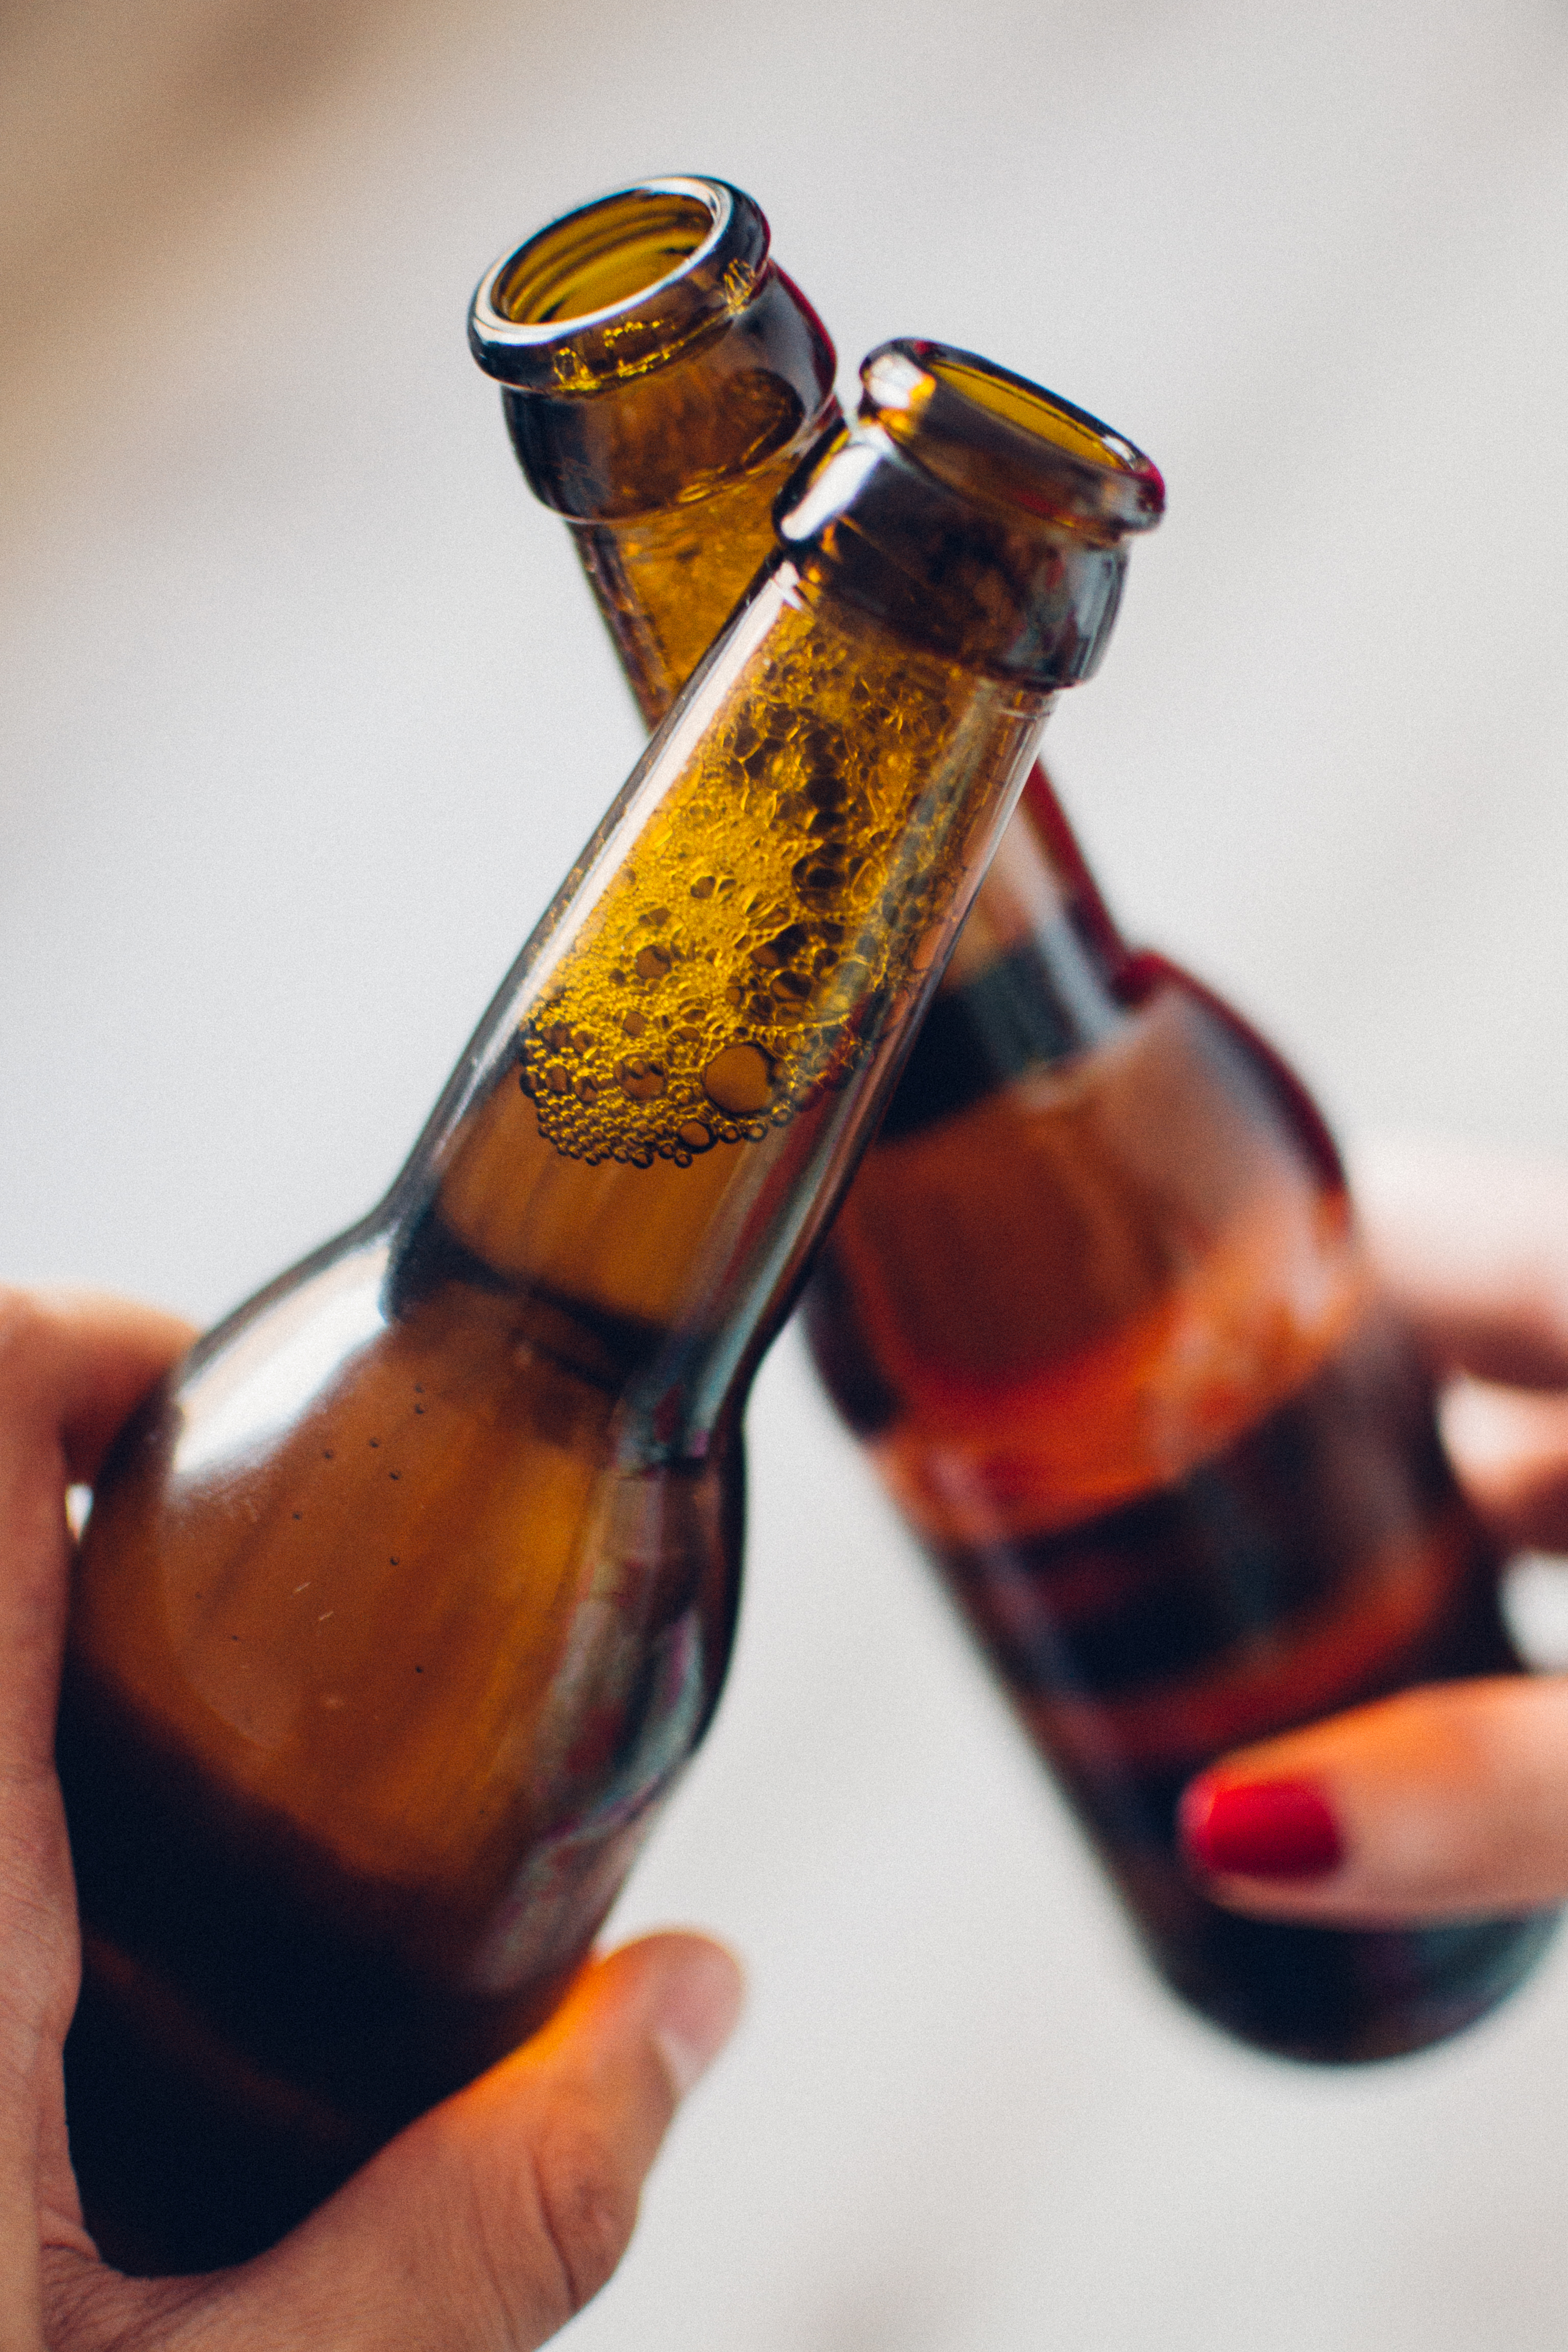
wine, glass, beverage, drink, bottle, beer, alcohol, toast, wine bottle, alcoholic, cheers, cheerful, booze, bottles, beer bottle, alcoholic beverage, sense, distilled beverage, drinkware